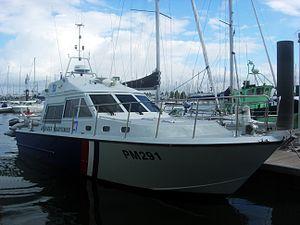
Vedette des Affaires maritimes à Port Olona
La direction des Affaires maritimes, aussi appelée simplement les Affaires maritimes, est une administration maritime française fondée par Jean-Baptiste Colbert sous le nom d'inscription maritime. Elle est aujourd’hui l’une des trois directions de la direction générale des Infrastructures, des Transports et de la Mer dépendant du ministère de la Transition écologique et solidaire.